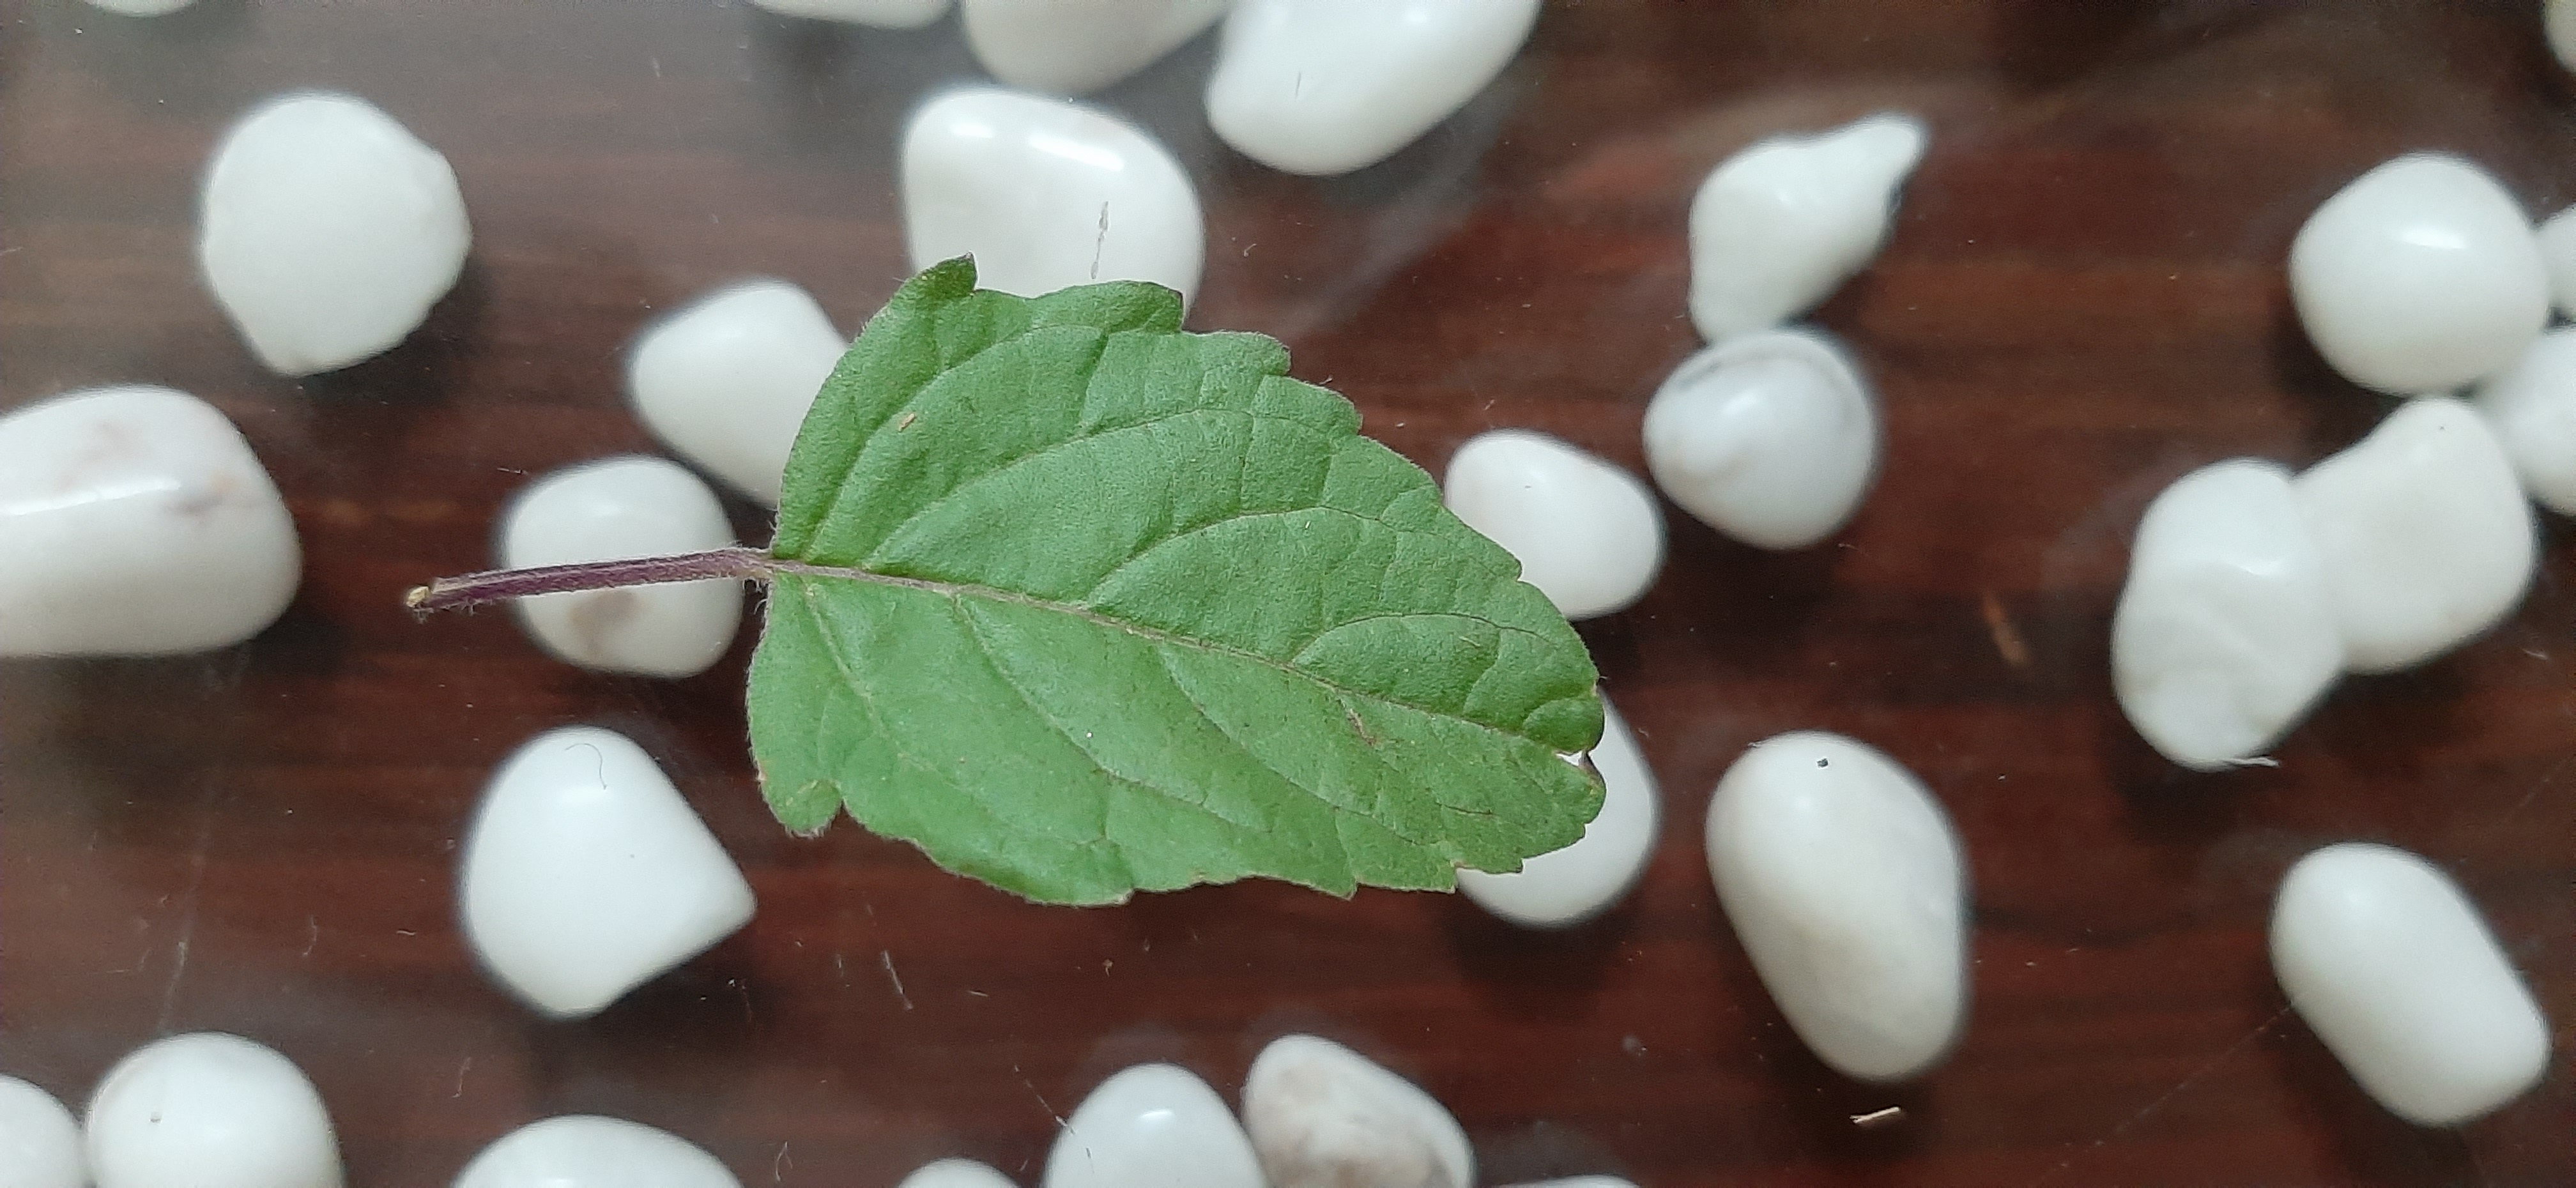
Plant: Tulsi